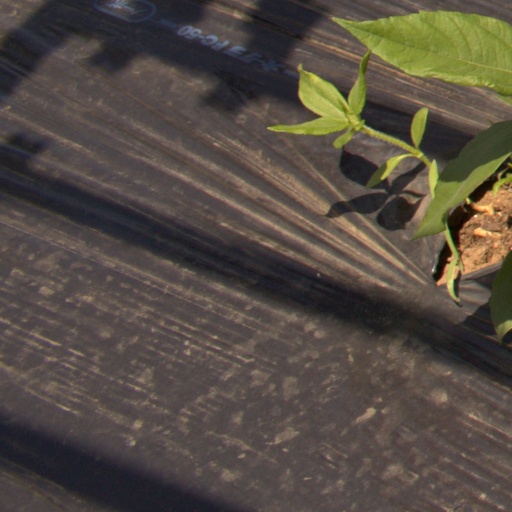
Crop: Jerusalem artichoke